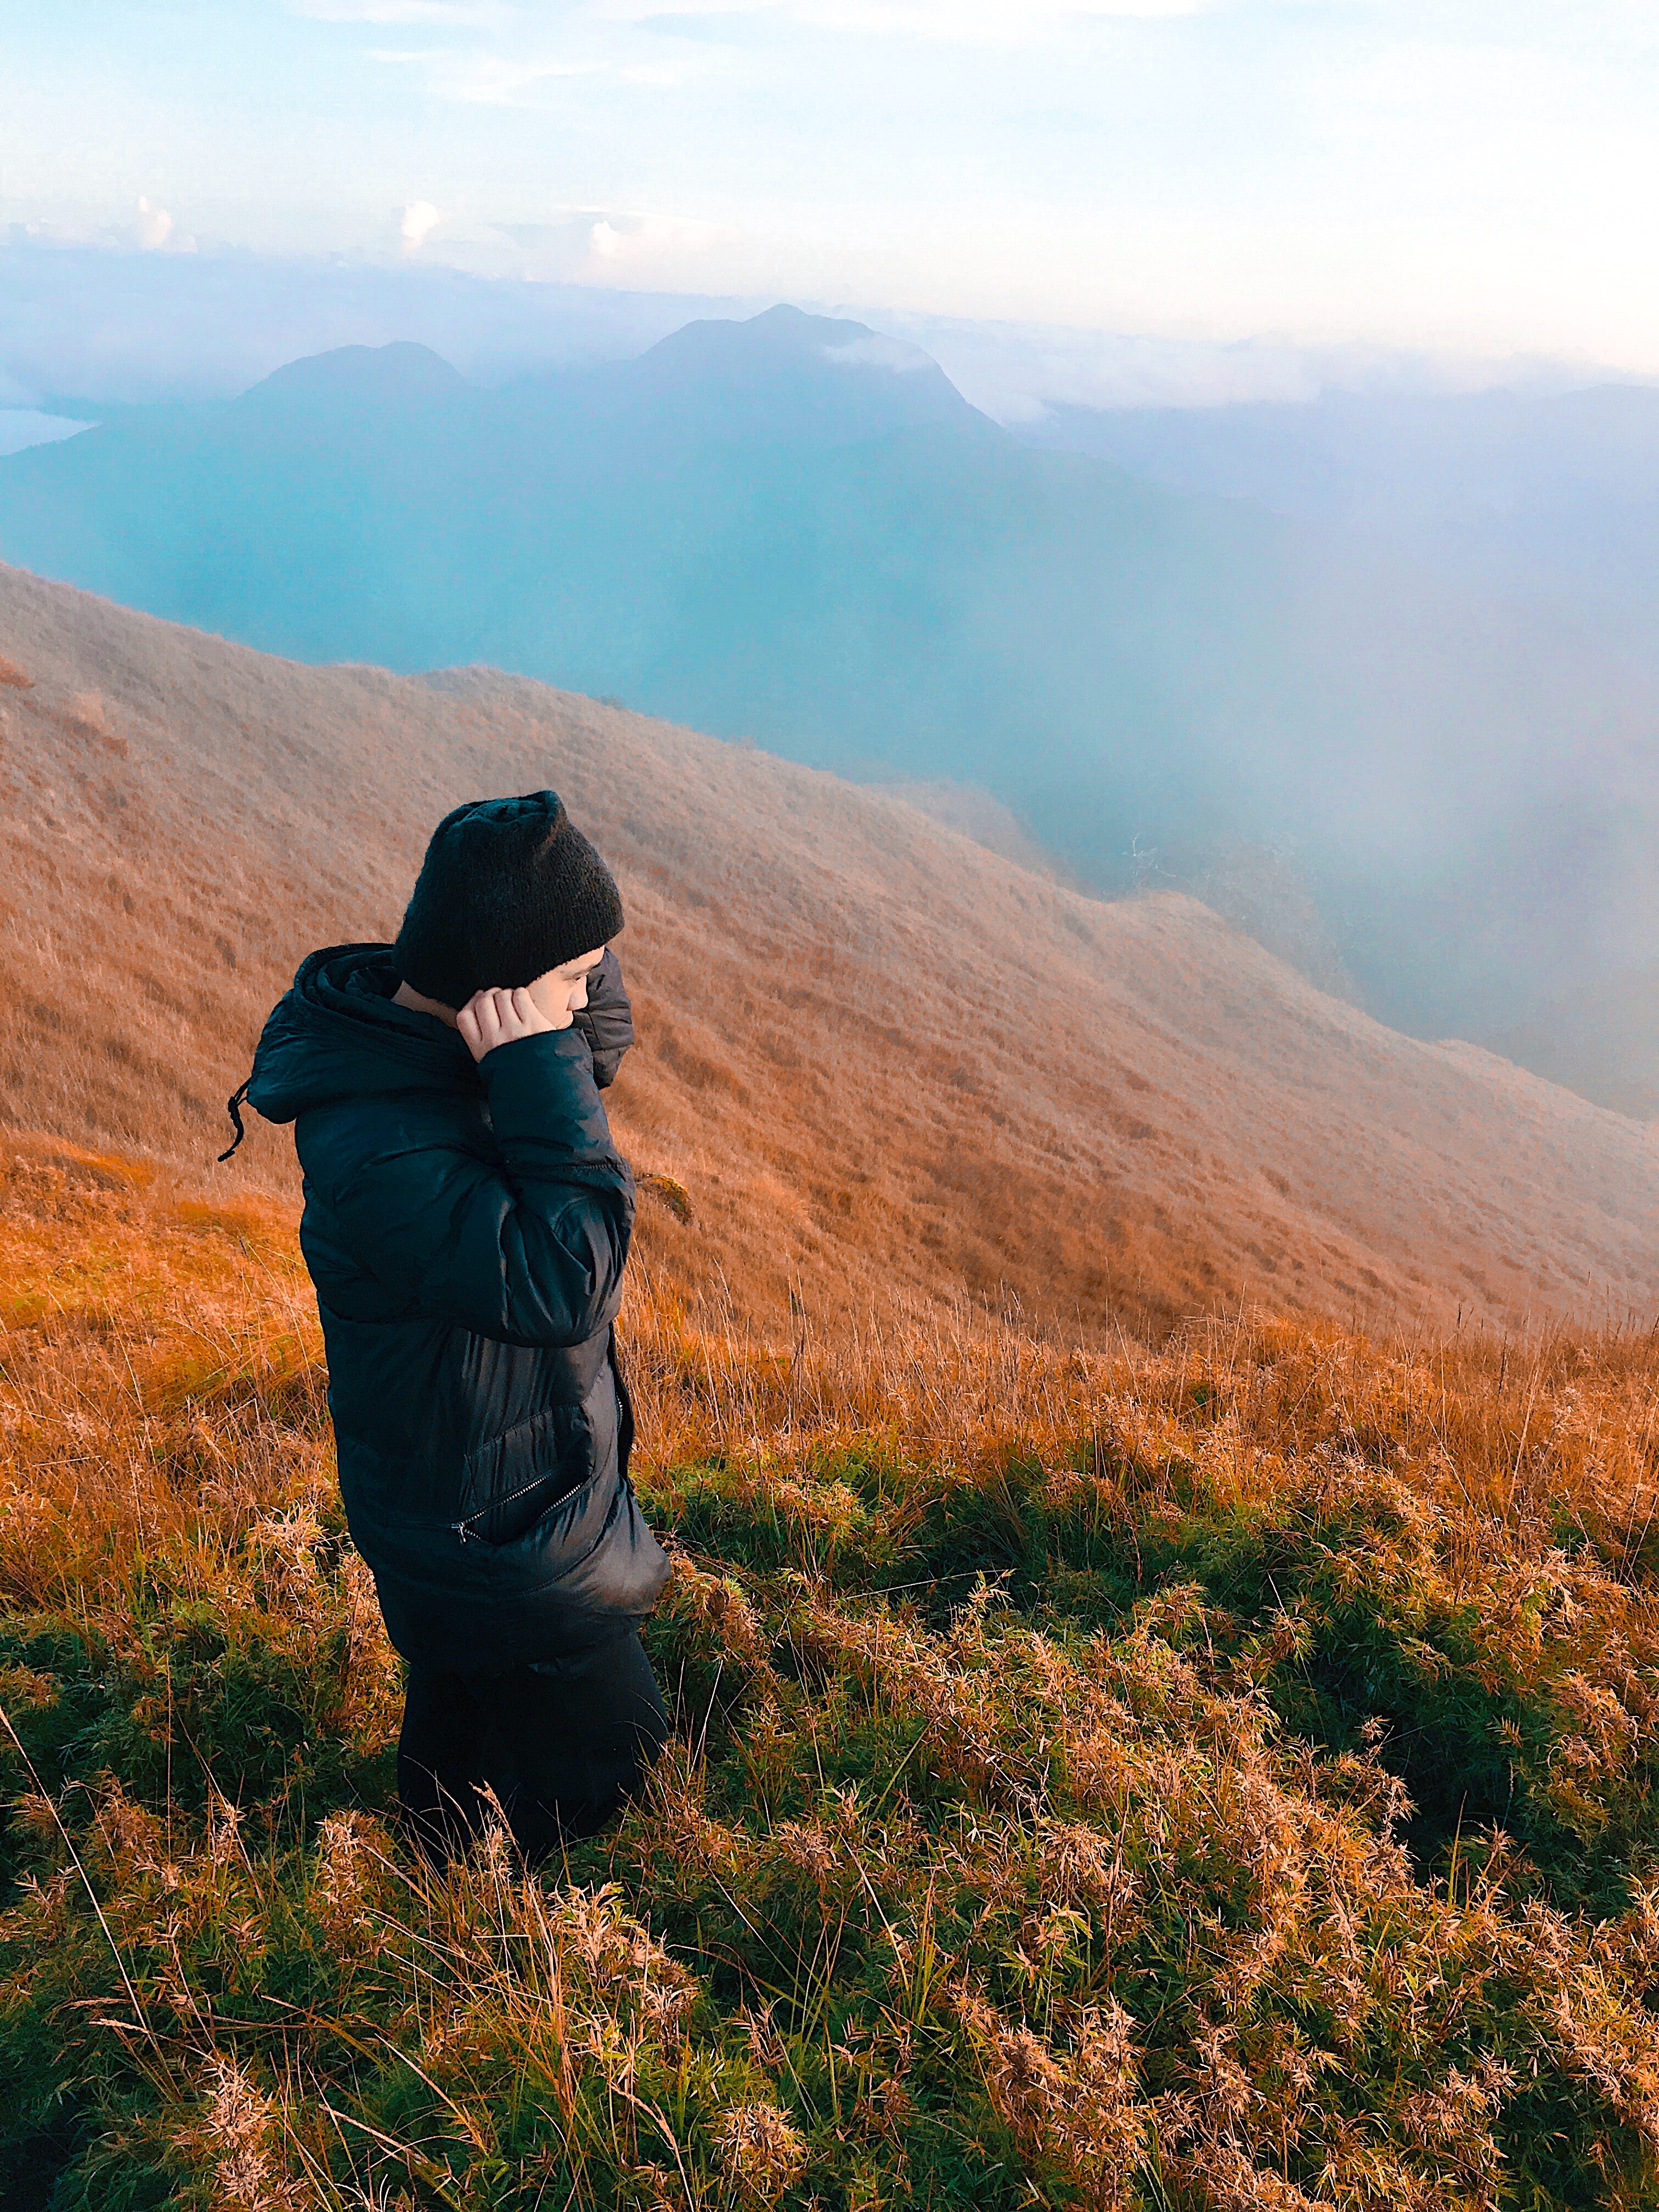
People in nature, sky, mountainous landforms, mountain, hill, atmospheric phenomenon, wilderness, grass, grassland, cloud, highland, landscape, tree, adventure, ridge, fell, photography, sunlight, plant, mist, rock, meadow, terrain, tourism, forest